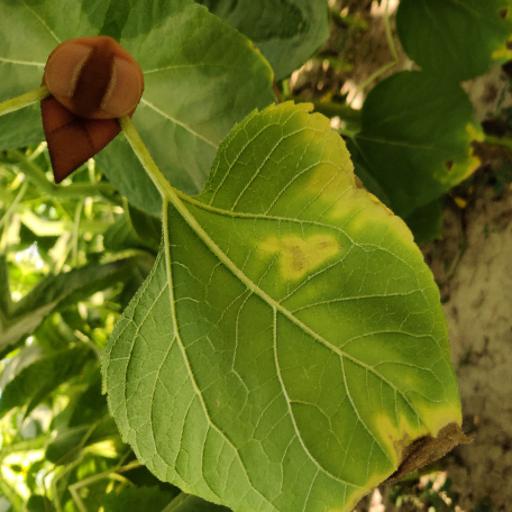
Label: Downy_mildew